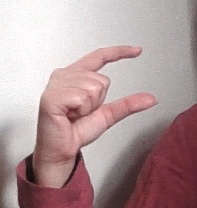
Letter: dal